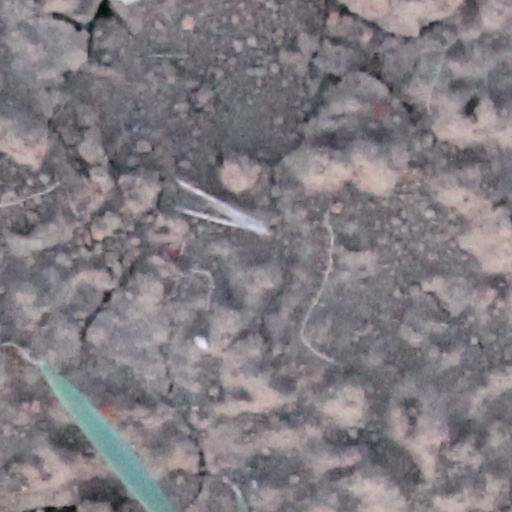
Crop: wheat